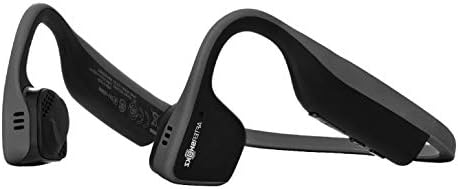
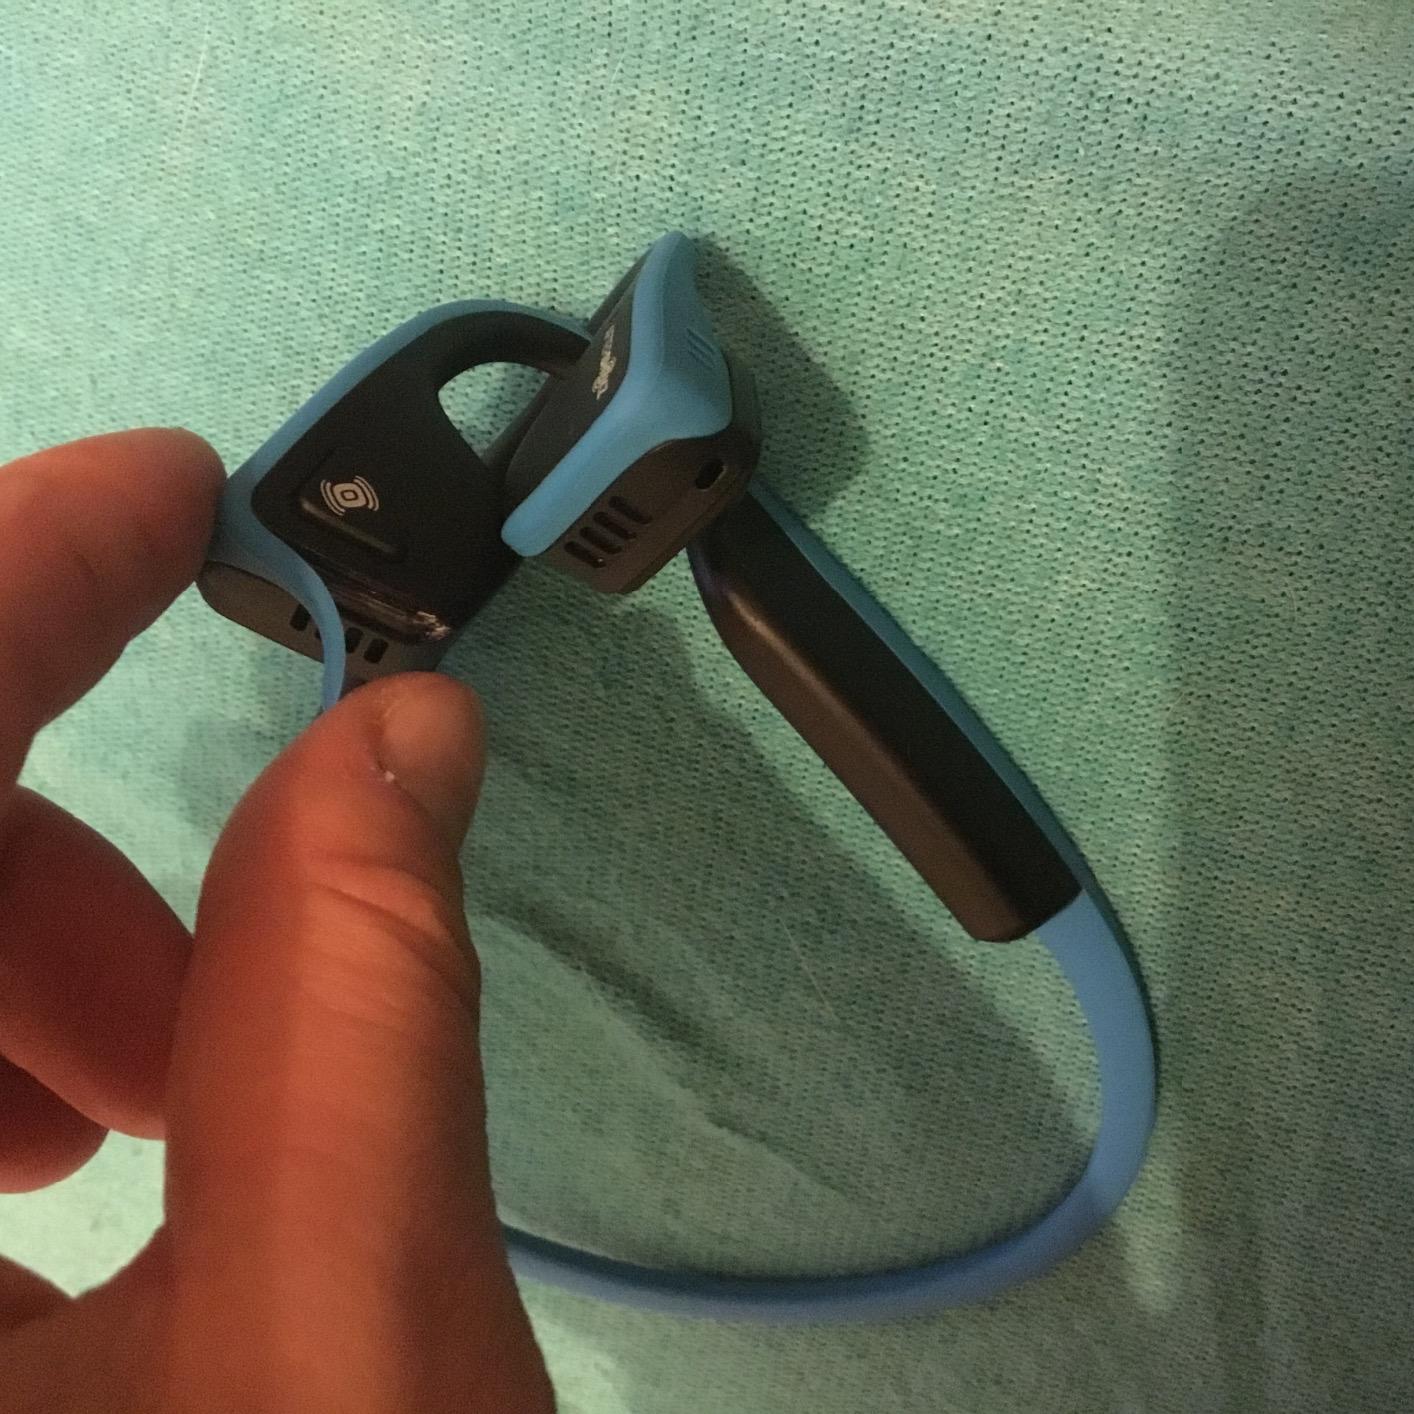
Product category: headphones
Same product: no